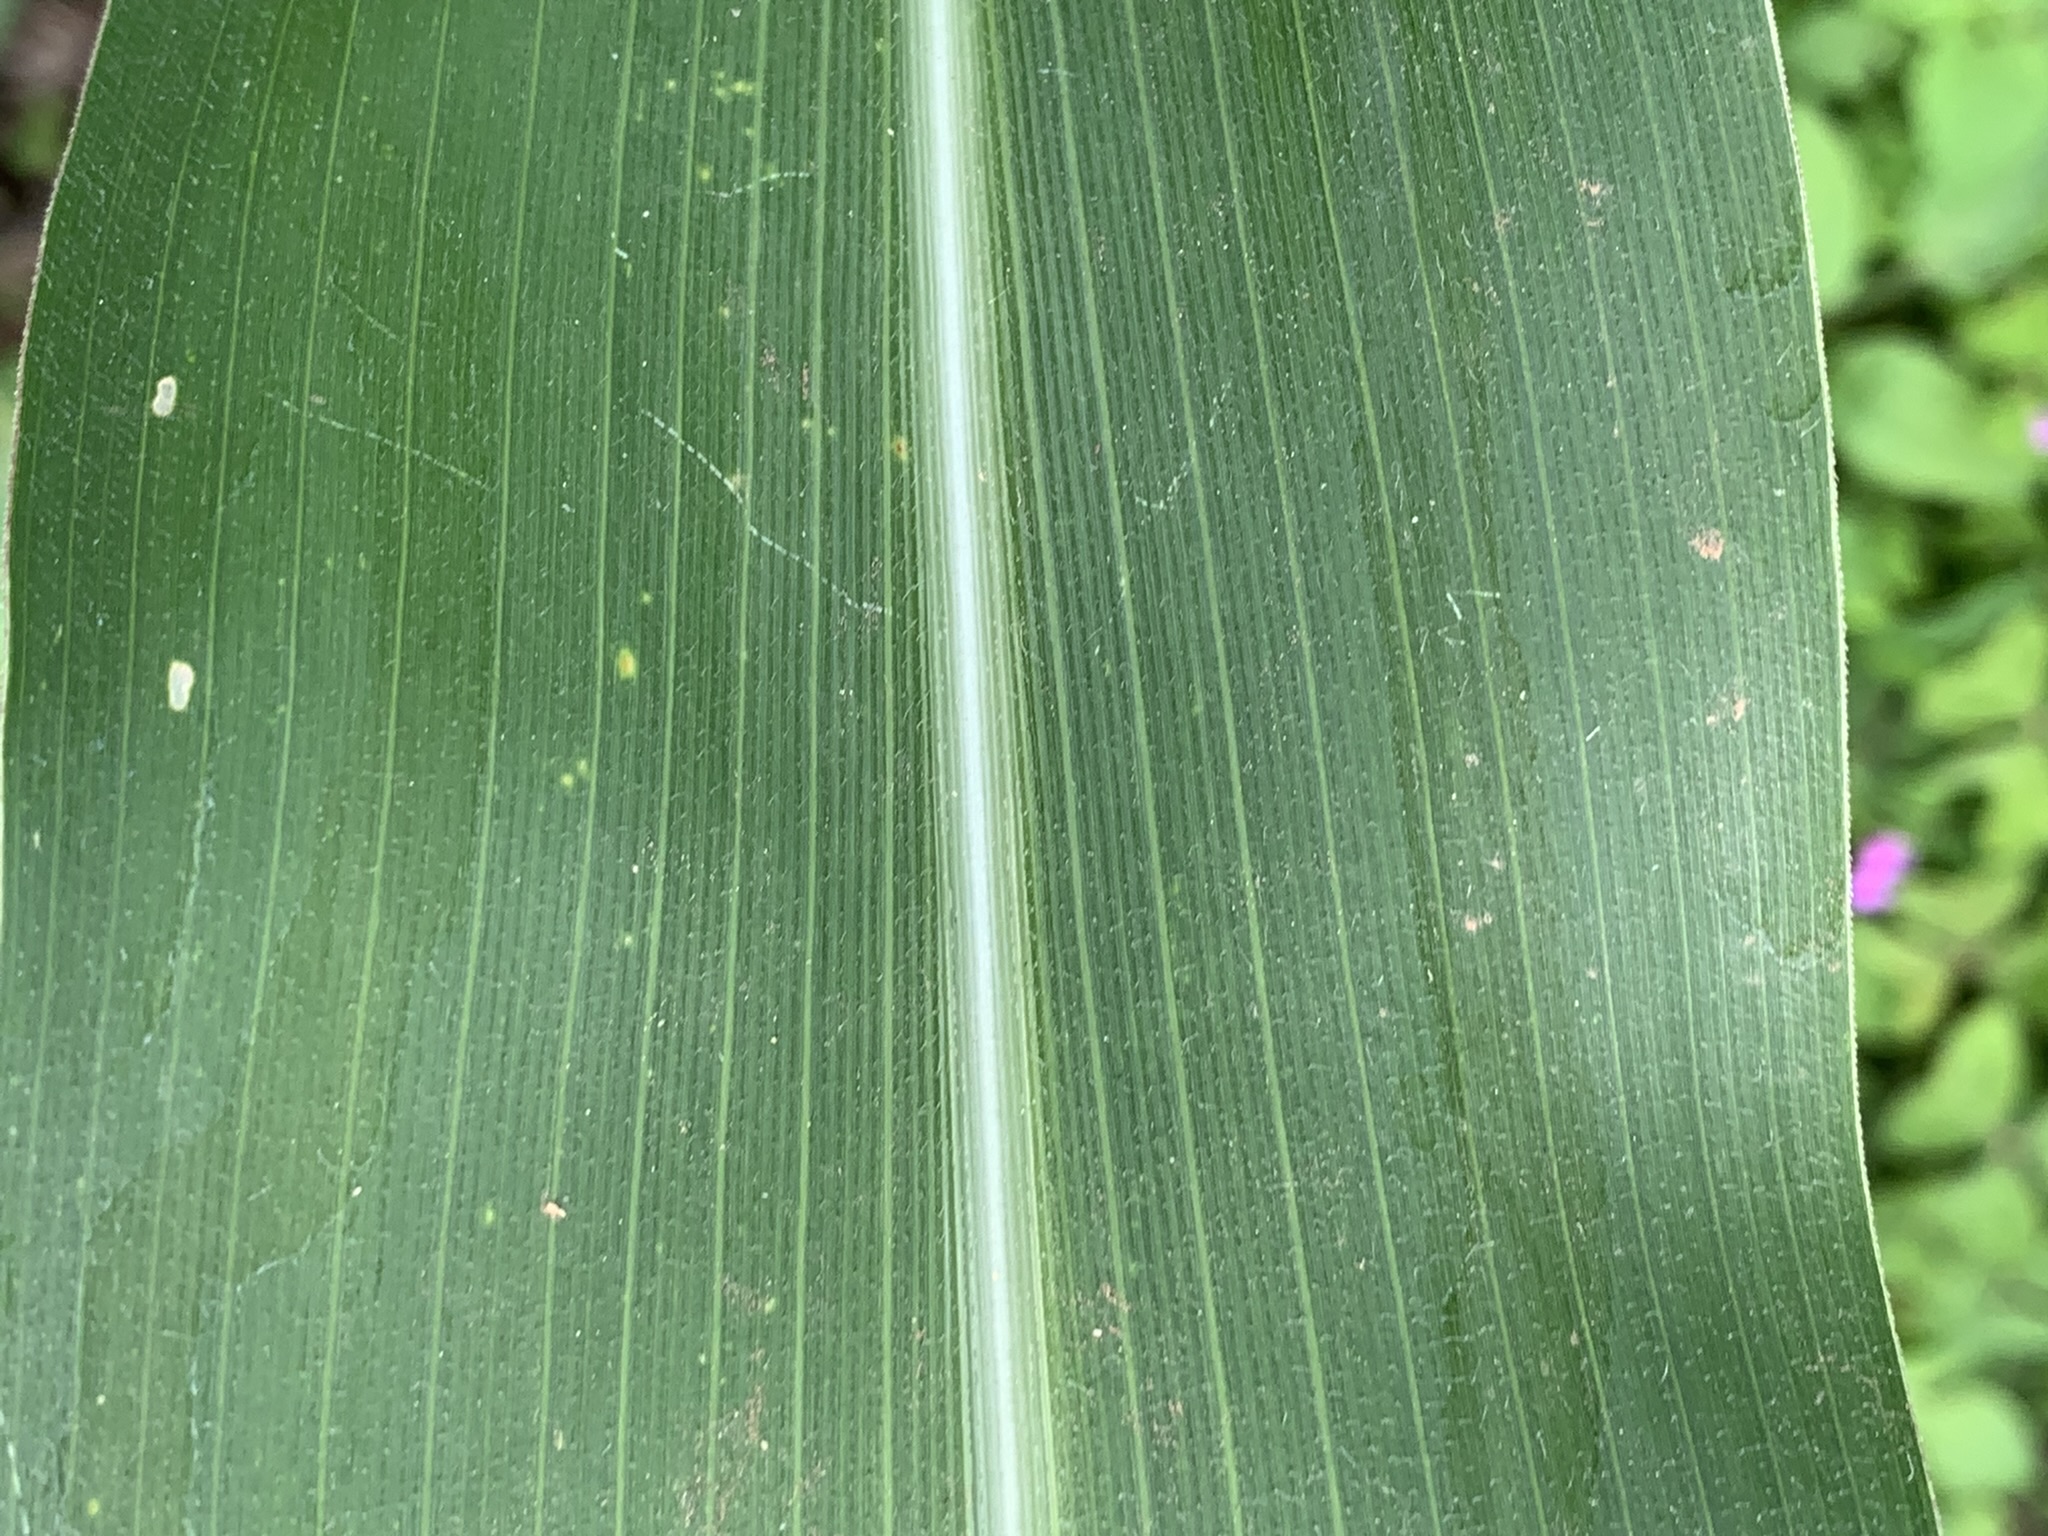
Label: Healthy